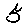
Label: 5